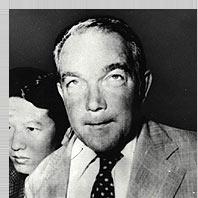
Age: 51